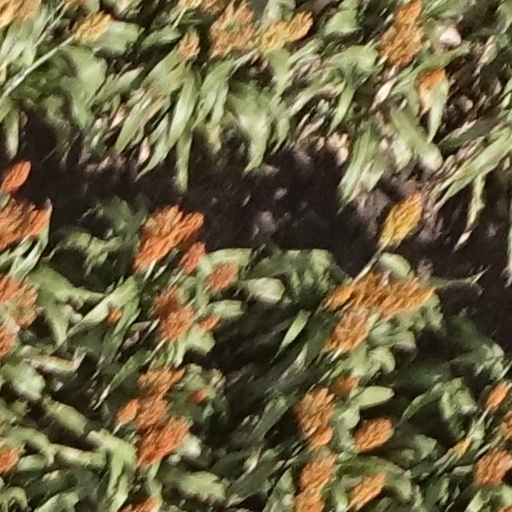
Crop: sorghum